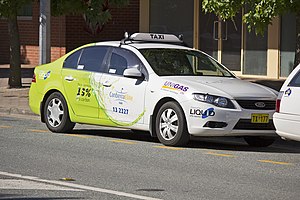
Canberra / Infrastruktur / Transport
Canberra Ford Falcon taxi
Canberra er Australiens hovedstad med 410.301 indbyggere. Byen er den eneste større by i Australien, som ikke ligger ved kysten. Den er beliggende i den nordlige del af hovedstadsterritoriet Australian Capital Territory, 280 km sydvest for Sydney og 660 km nordøst for Melbourne.